Vanessa De Roide

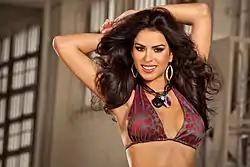
De Roide in 2012

Vanessa Menendez (née: De Roide Toledo born August 1, 1987, in Carolina) is a Puerto Rican TV host, model and beauty pageant titleholder who was the winner of Nuestra Belleza Latina 2012. She was the female image of Fox Deportes.